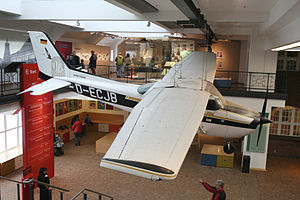
Cessna 172 / Varianter og udviklingshistorie
172P bygget af Reims Aviation i Frankrig; i 1987 landede Mathias Rust dette fly på den Røde Plads i Moskva
Cessna 172 Skyhawk er et firesædet, enmotors, højvinget fly, produceret af Cessna Aircraft Company. Efter den var på vingerne første gang i 1955, er der blevet bygget flere Cessna 172 end af noget som helst andet fly.